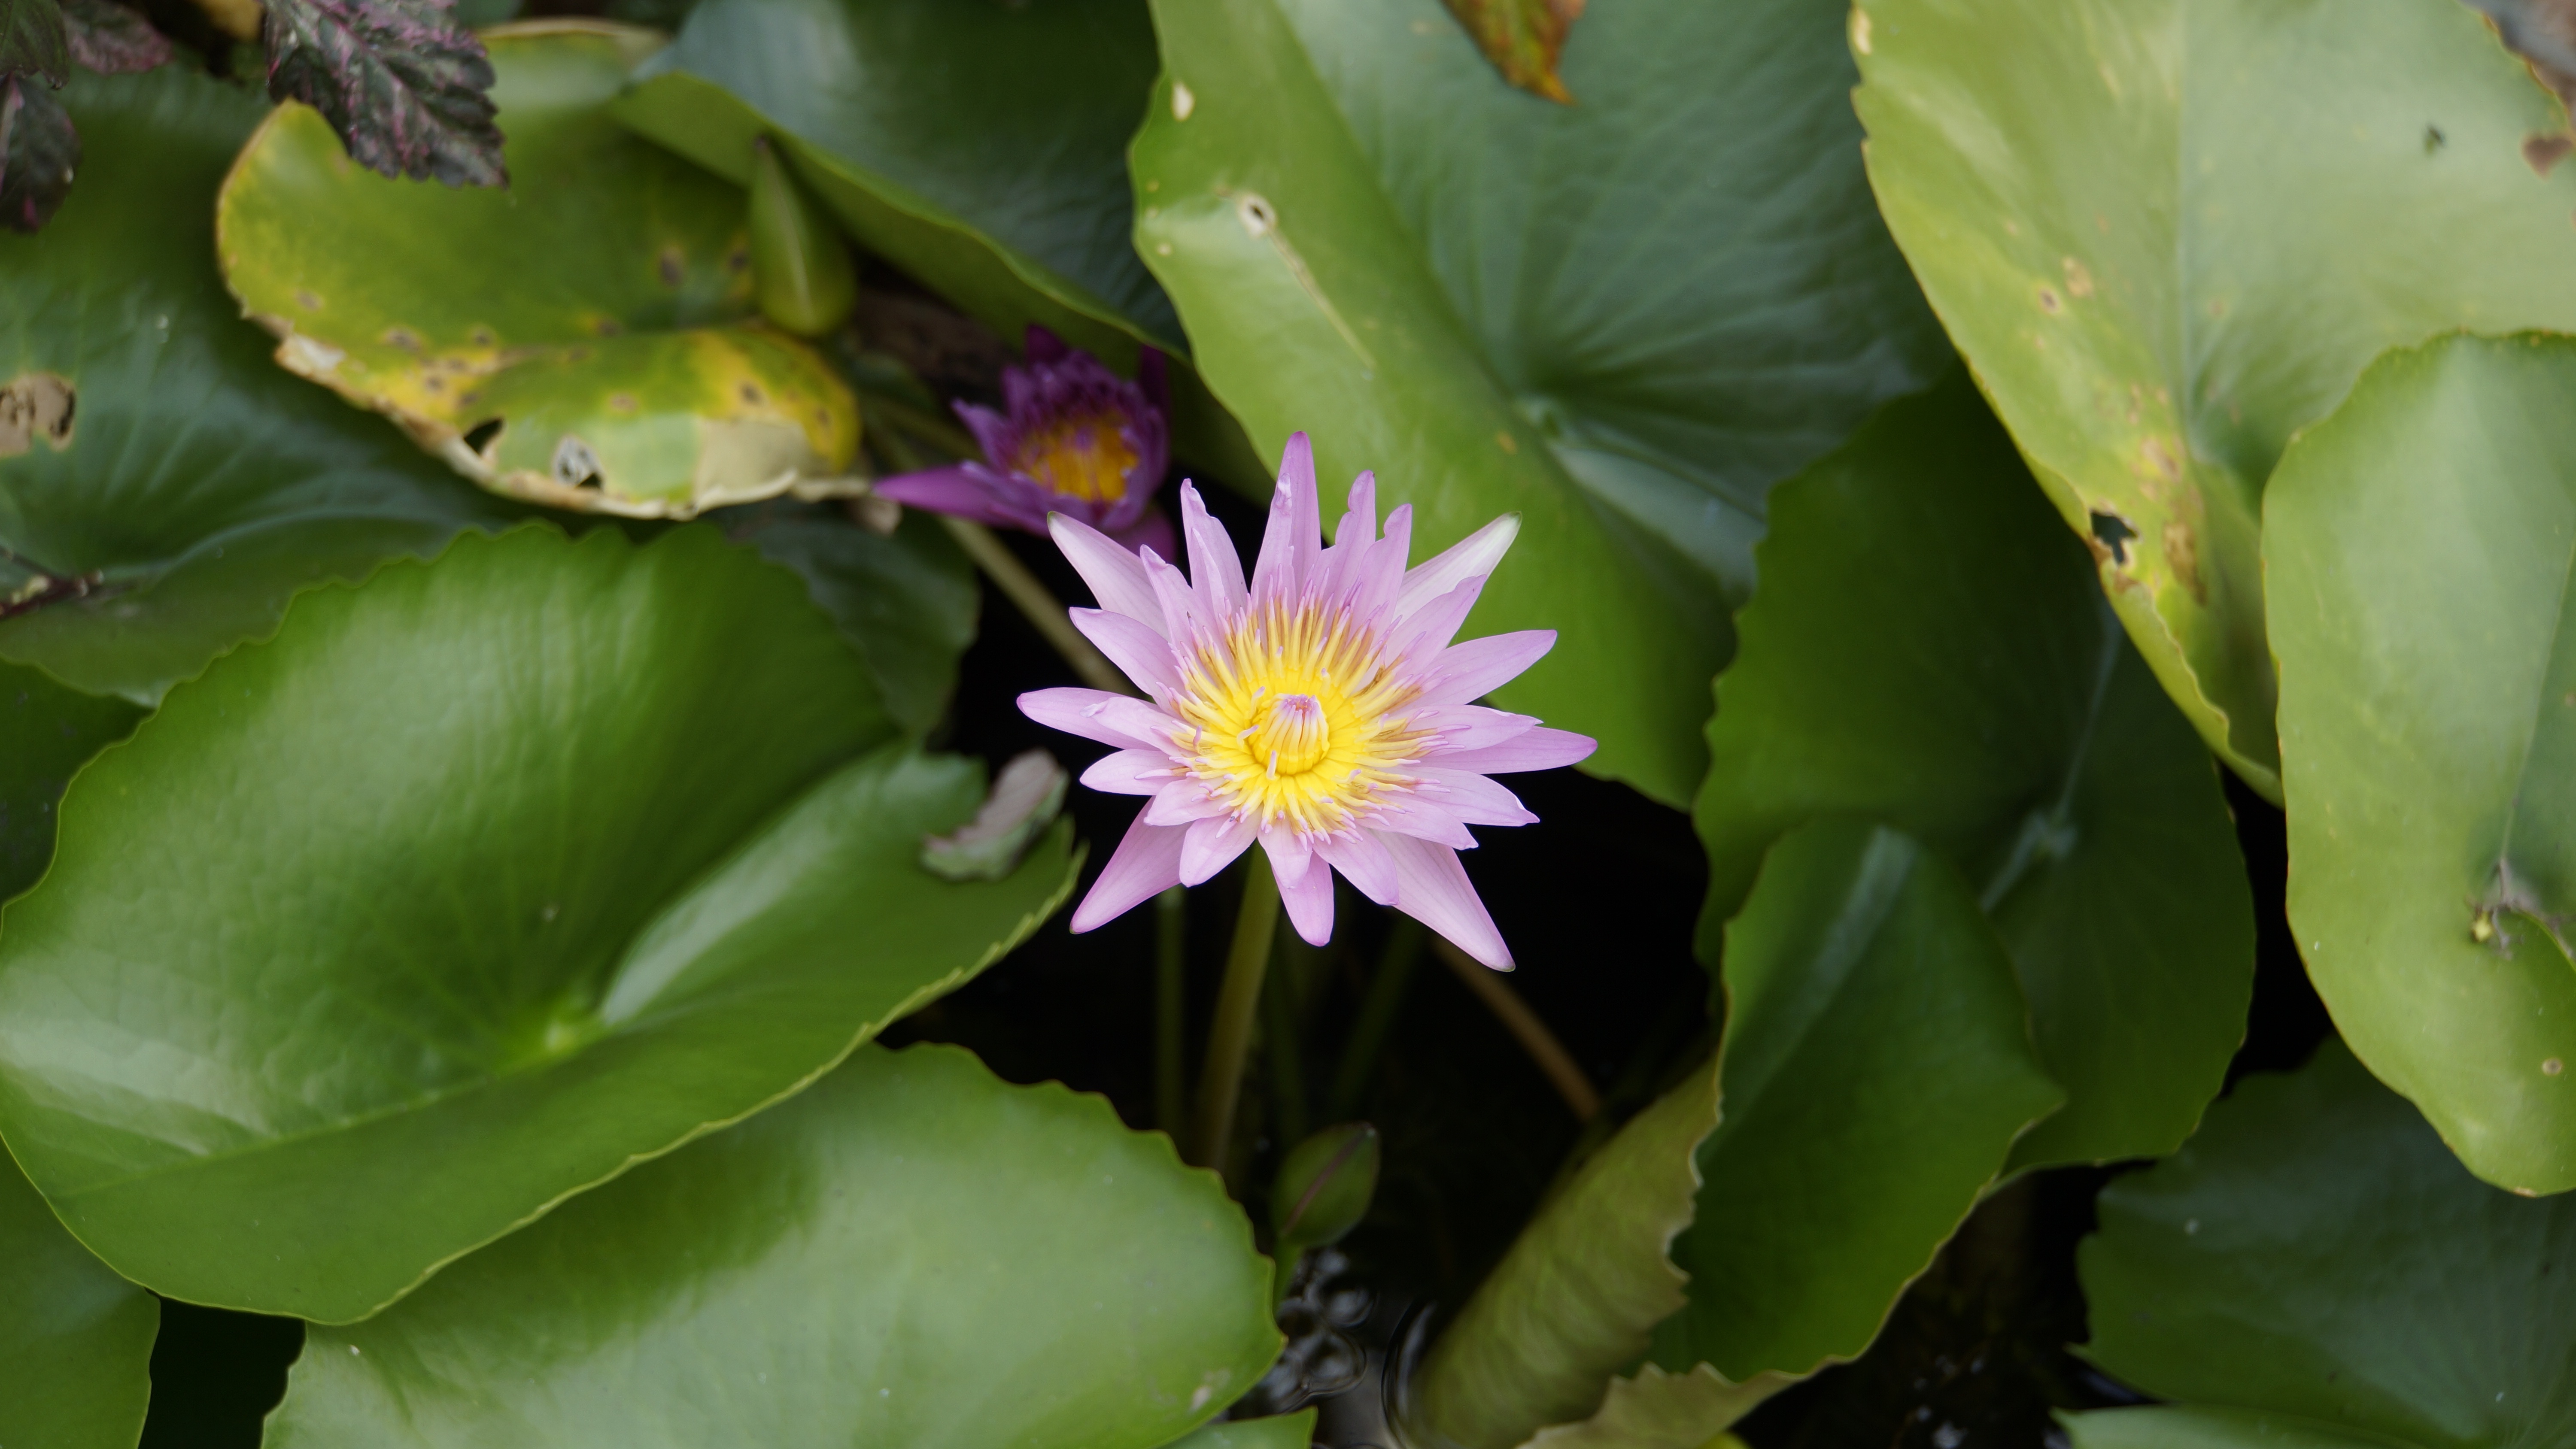
water, nature, plant, leaf, flower, petal, green, botany, sacred lotus, aquatic plant, flora, violet, lotus, bo, sa, lotus leaf, pink lotus, bua ban, macro photography, flowering plant, water plants, purple lotus, land plant, lotus family